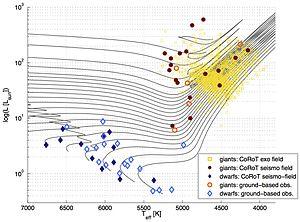
CoRoT est un télescope spatial destiné à l'étude de la structure interne des étoiles et à la recherche d'exoplanètes. Lancé le 27 décembre 2006, CoRoT est le premier télescope en orbite destiné à la recherche de planètes extrasolaires et notamment de planètes telluriques. Après 7 ans et demi de fonctionnement et de nombreuses découvertes, le satellite est désactivé le 17 juin 2014, ce qui signifie la fin de la mission.